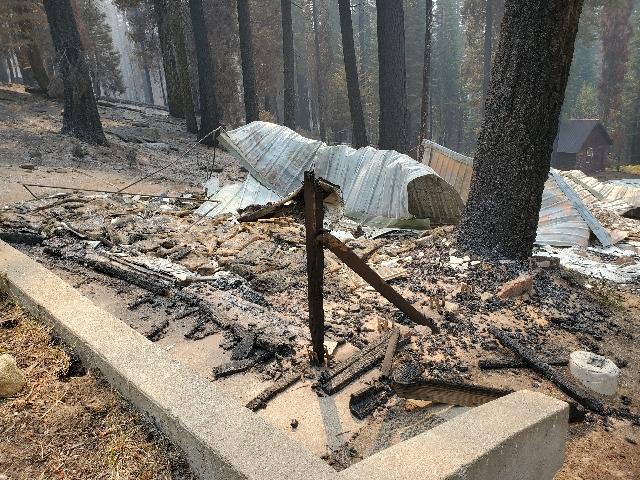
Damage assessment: destroyed